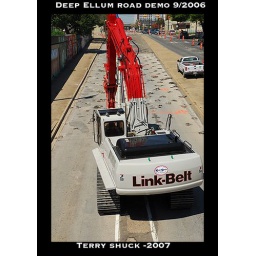
In order to loosen the asphalt this machine punched holes in the road to break it up.